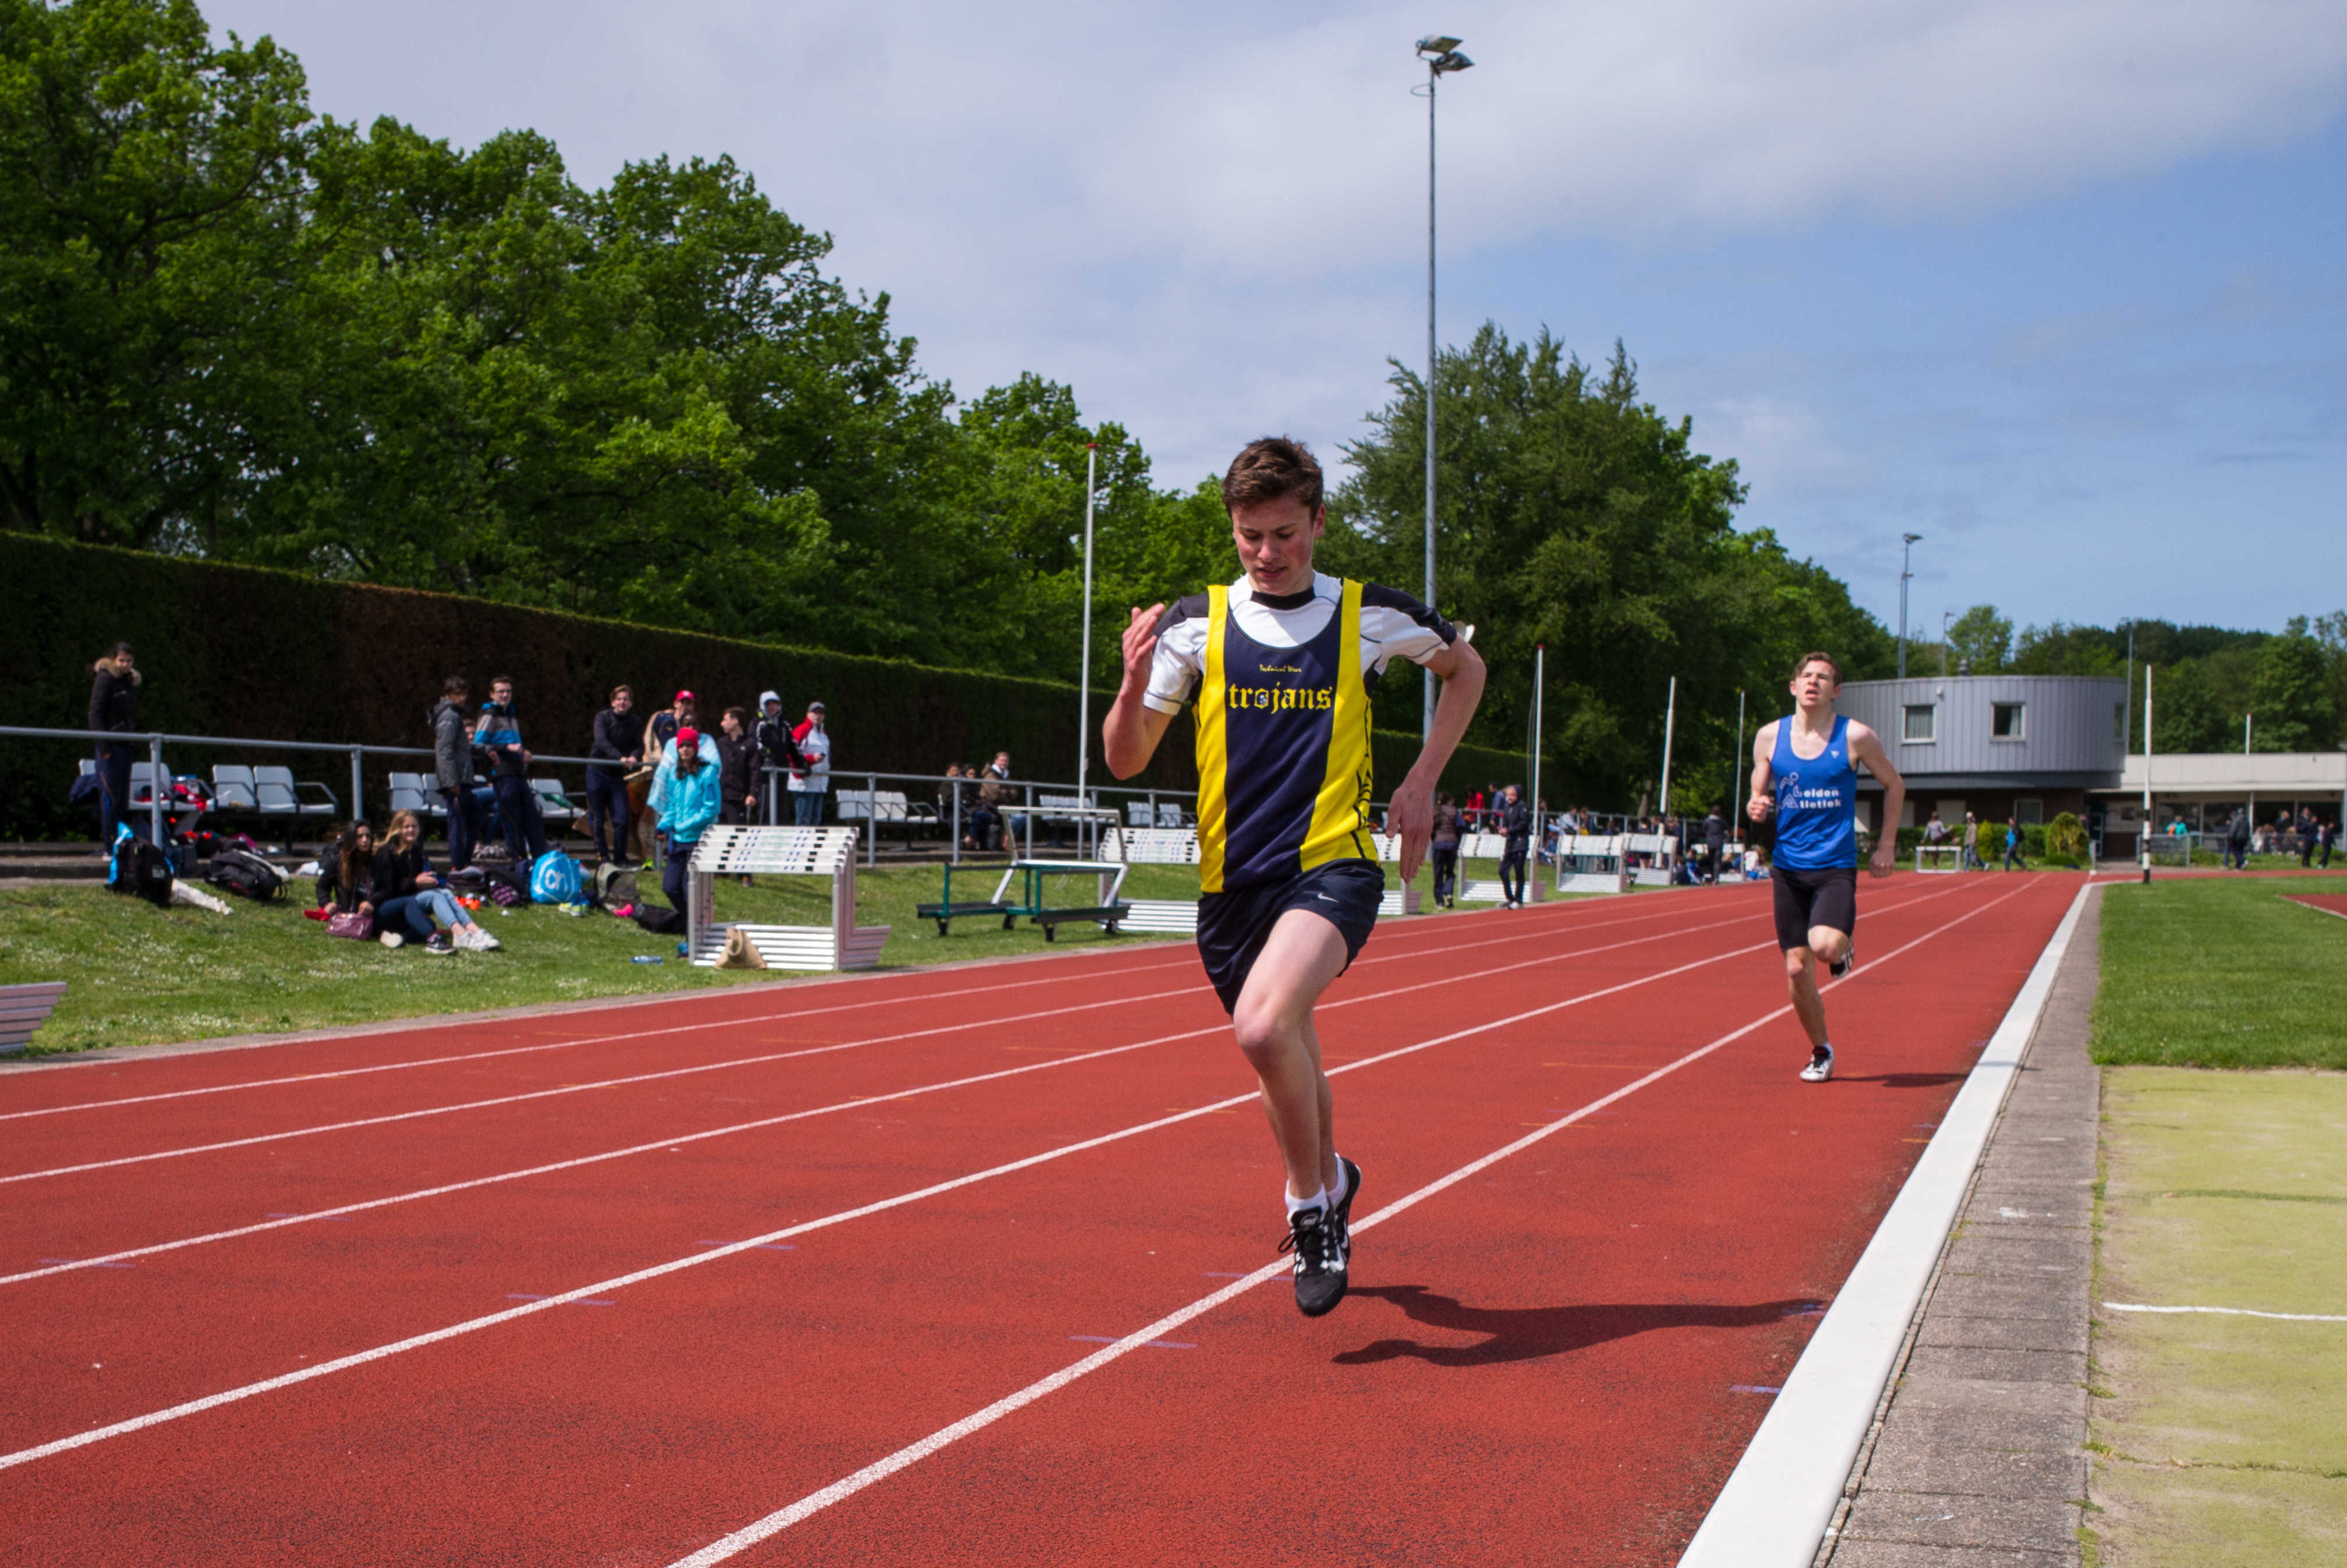
sports, athletics, sprint, human action, endurance sports, duathlon, track and field athletics, middle distance running, 800 metres, 4 100 metres relay